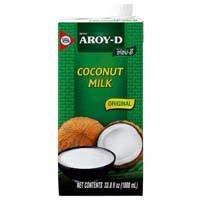
Label: cardboard